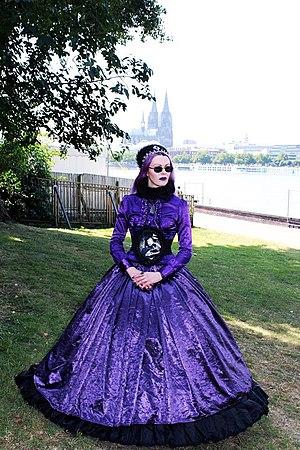
L’Amphi Festival est un festival de musique allemand qui s'adresse à un public diversifié, notamment aux fans de la scène gothique et alternative. La première édition du festival eut lieu à Gelsenkirchen, au « Amphitheater », en 2005, mais par la suite, les autres éditions se déroulèrent au « Tanzbrunnen » à Cologne. Au début, le festival ne fut visité que par 4 500 personnes, mais durant la dernière édition jusqu'à 2011, environ 16 000 fans de divers pays étaient présents, ce qui montre l'importance croissante du festival sur le plan mondial pour la scène des groupes présents. En plus des groupes des genres synthpop, new wave, rock médiéval, synthpop, metal symphonique, metal gothique ou Neue Deutsche Härte, il y a également des salons de lecture, des pièces théâtrales et une discothèque sur le site, ainsi que de nombreux petits restaurants et magasins de vêtements ou de musique. Un fait remarquable est la présence de soins médicaux sur place, des garderies pour les enfants des fans et la présence d'une scène spécialement élaborée pour le public handicapé. Le festival est soutenu et organisé par le magazine allemand Orkus.